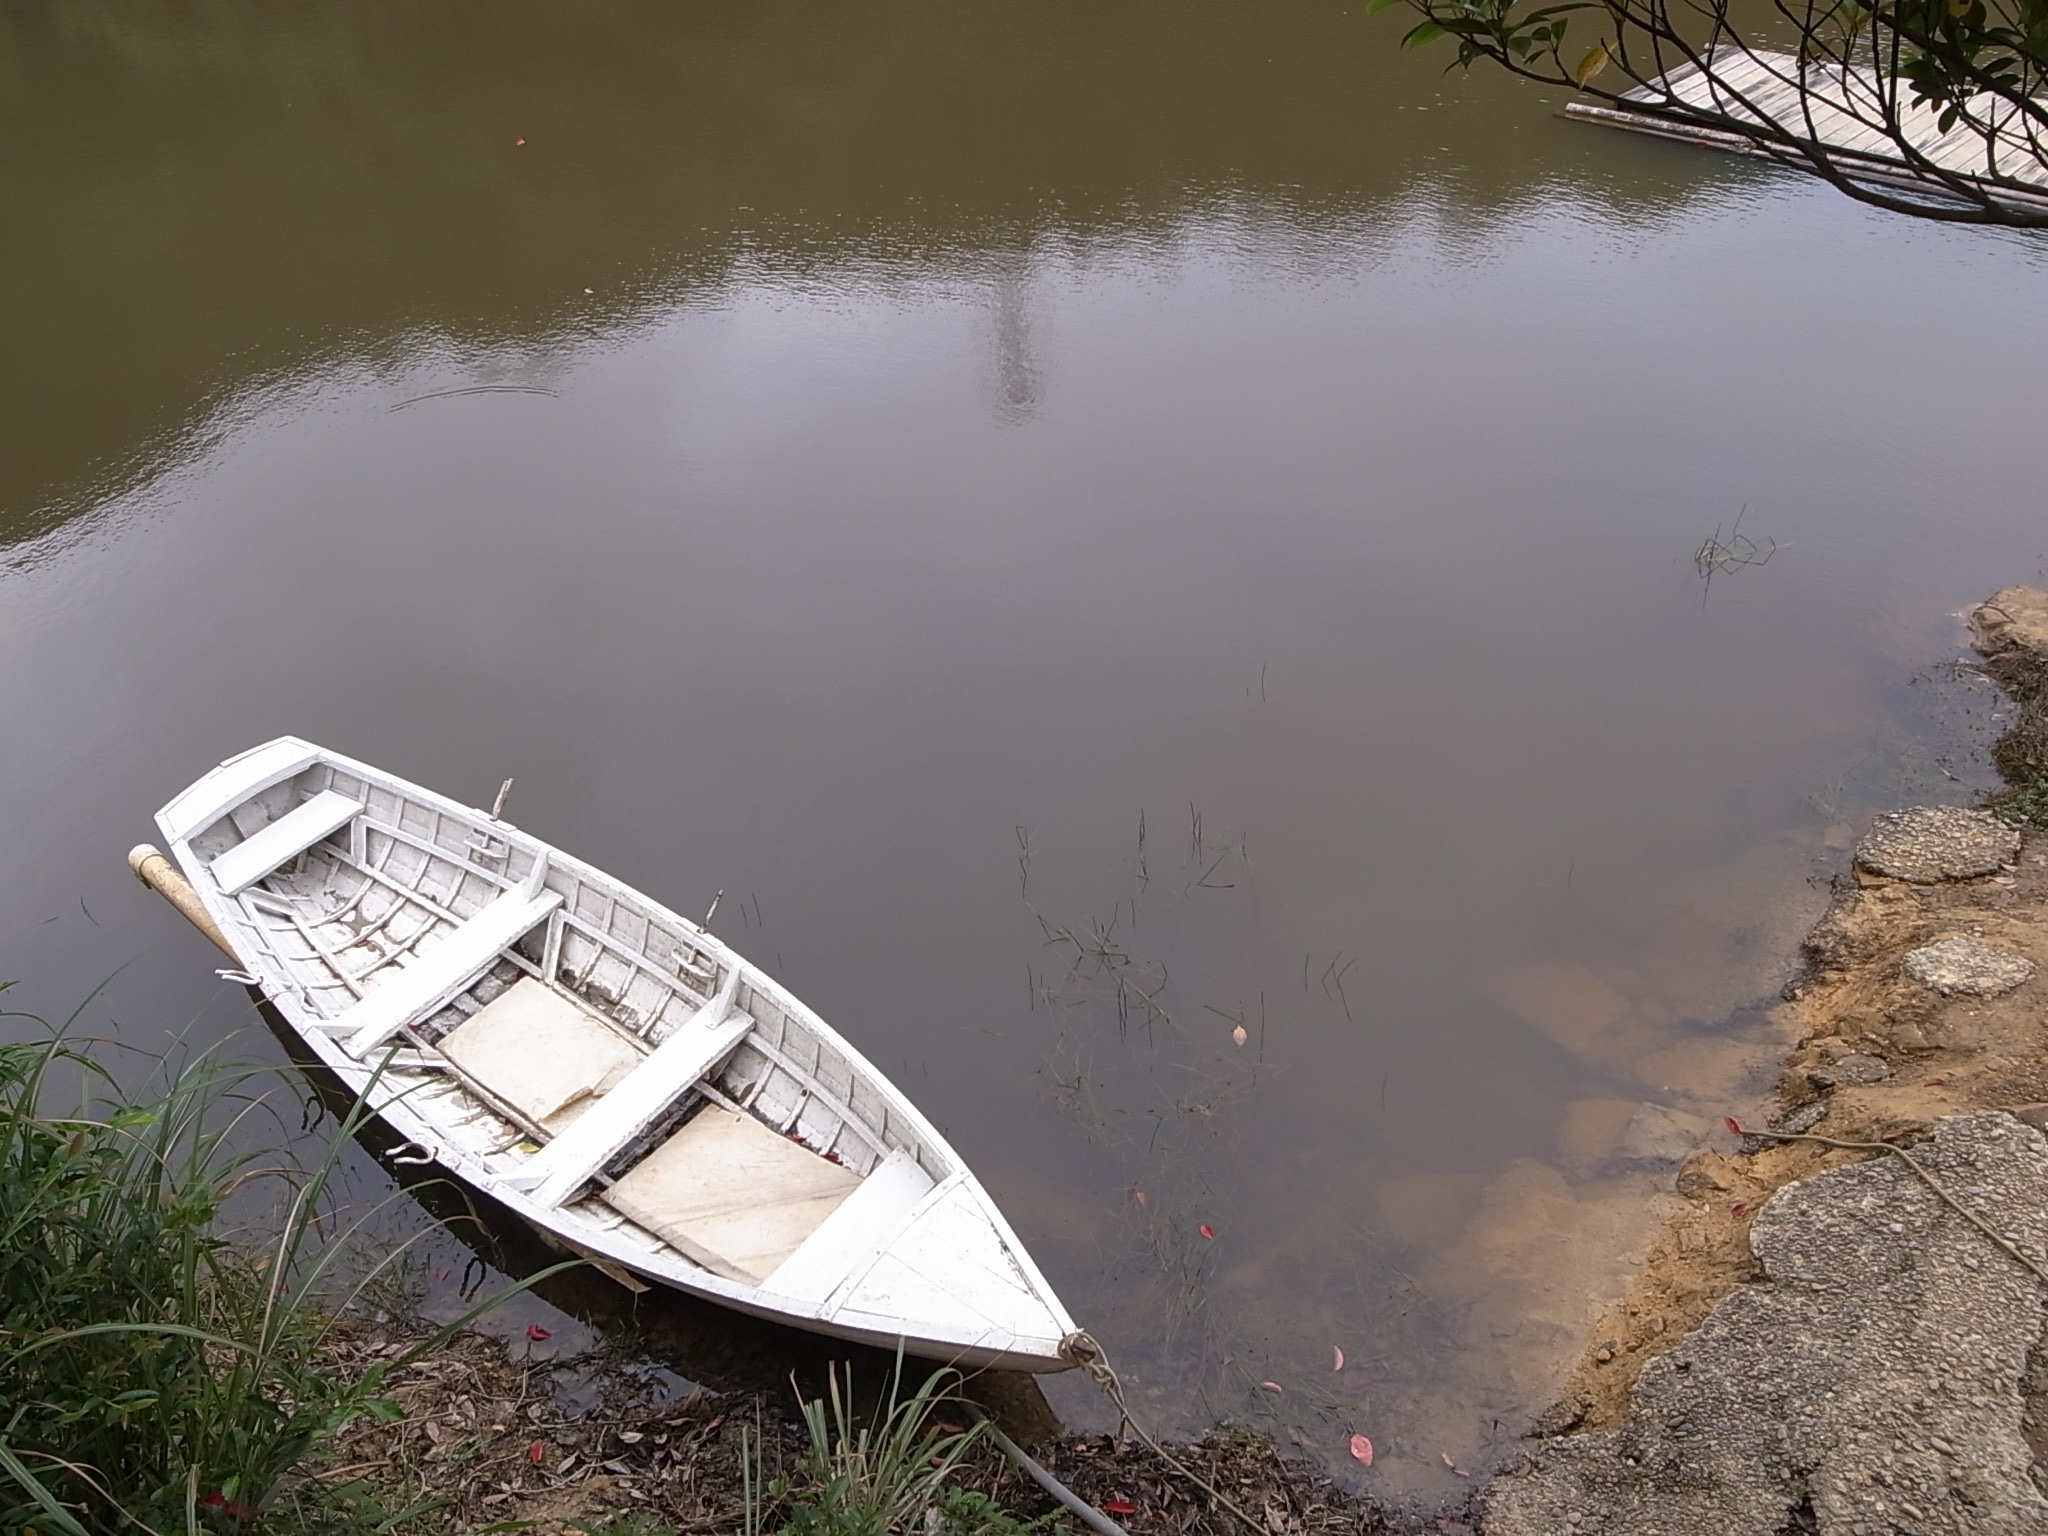
sea, water, white, boat, lake, river, ship, reflection, vehicle, reservoir, waterway, lake view, boating, watercraft rowing